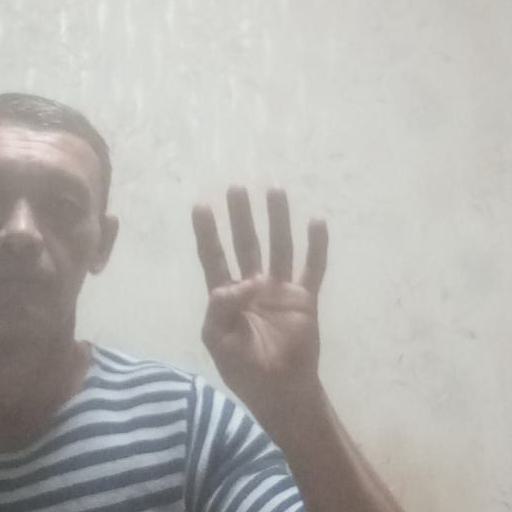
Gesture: four